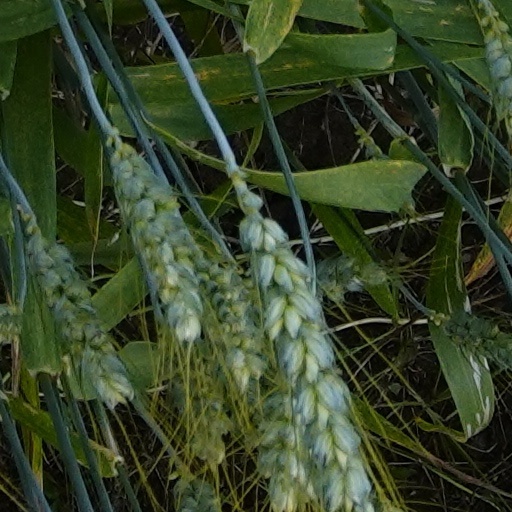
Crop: wheat